Solms-Wildenfels

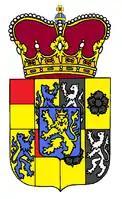
Schwarzburg-Solms-Wildenfels coat of arms

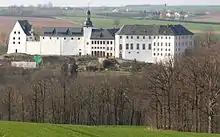
Wildenfels Castle

Solms-Wildenfels was a minor county around Wildenfels in south-western Saxony, Germany. The had its origins at Solms, Hesse.